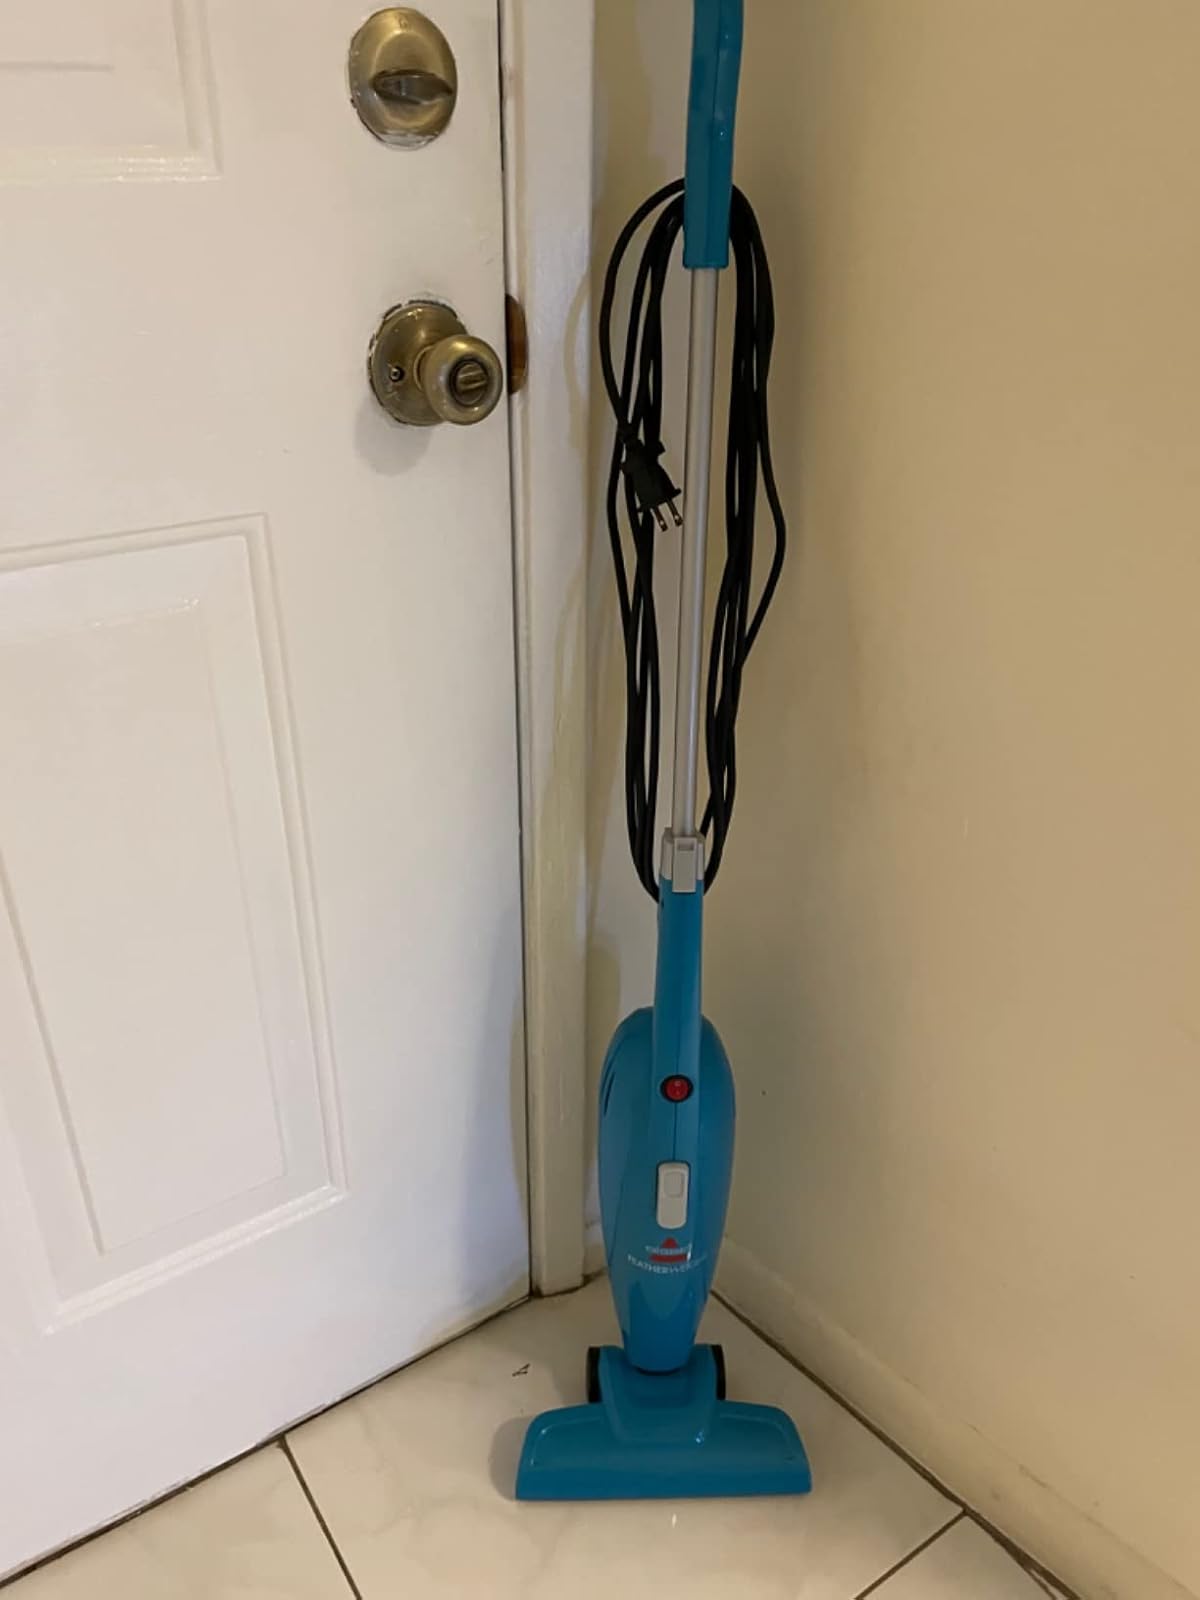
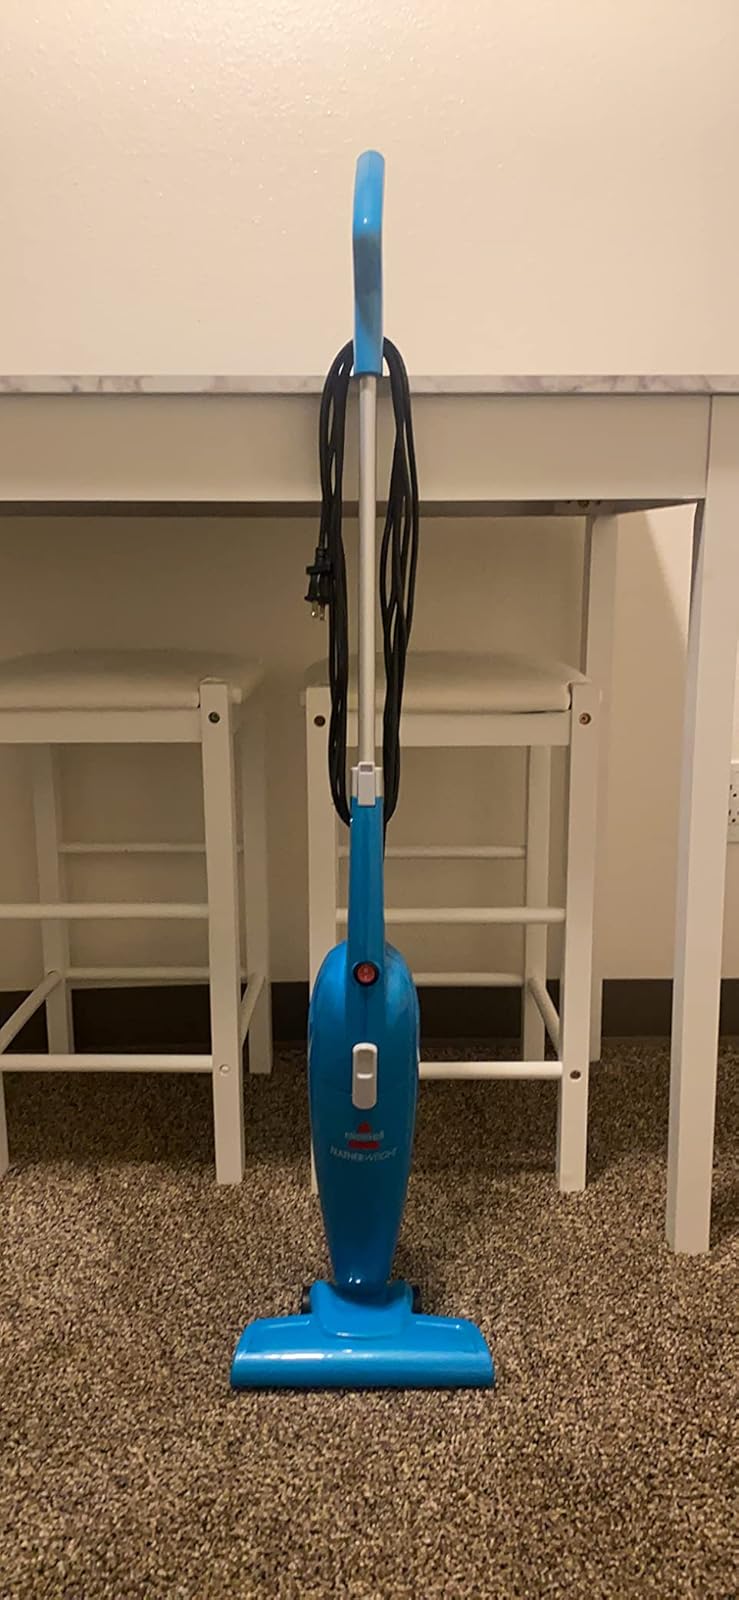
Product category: items_vacuum
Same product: yes